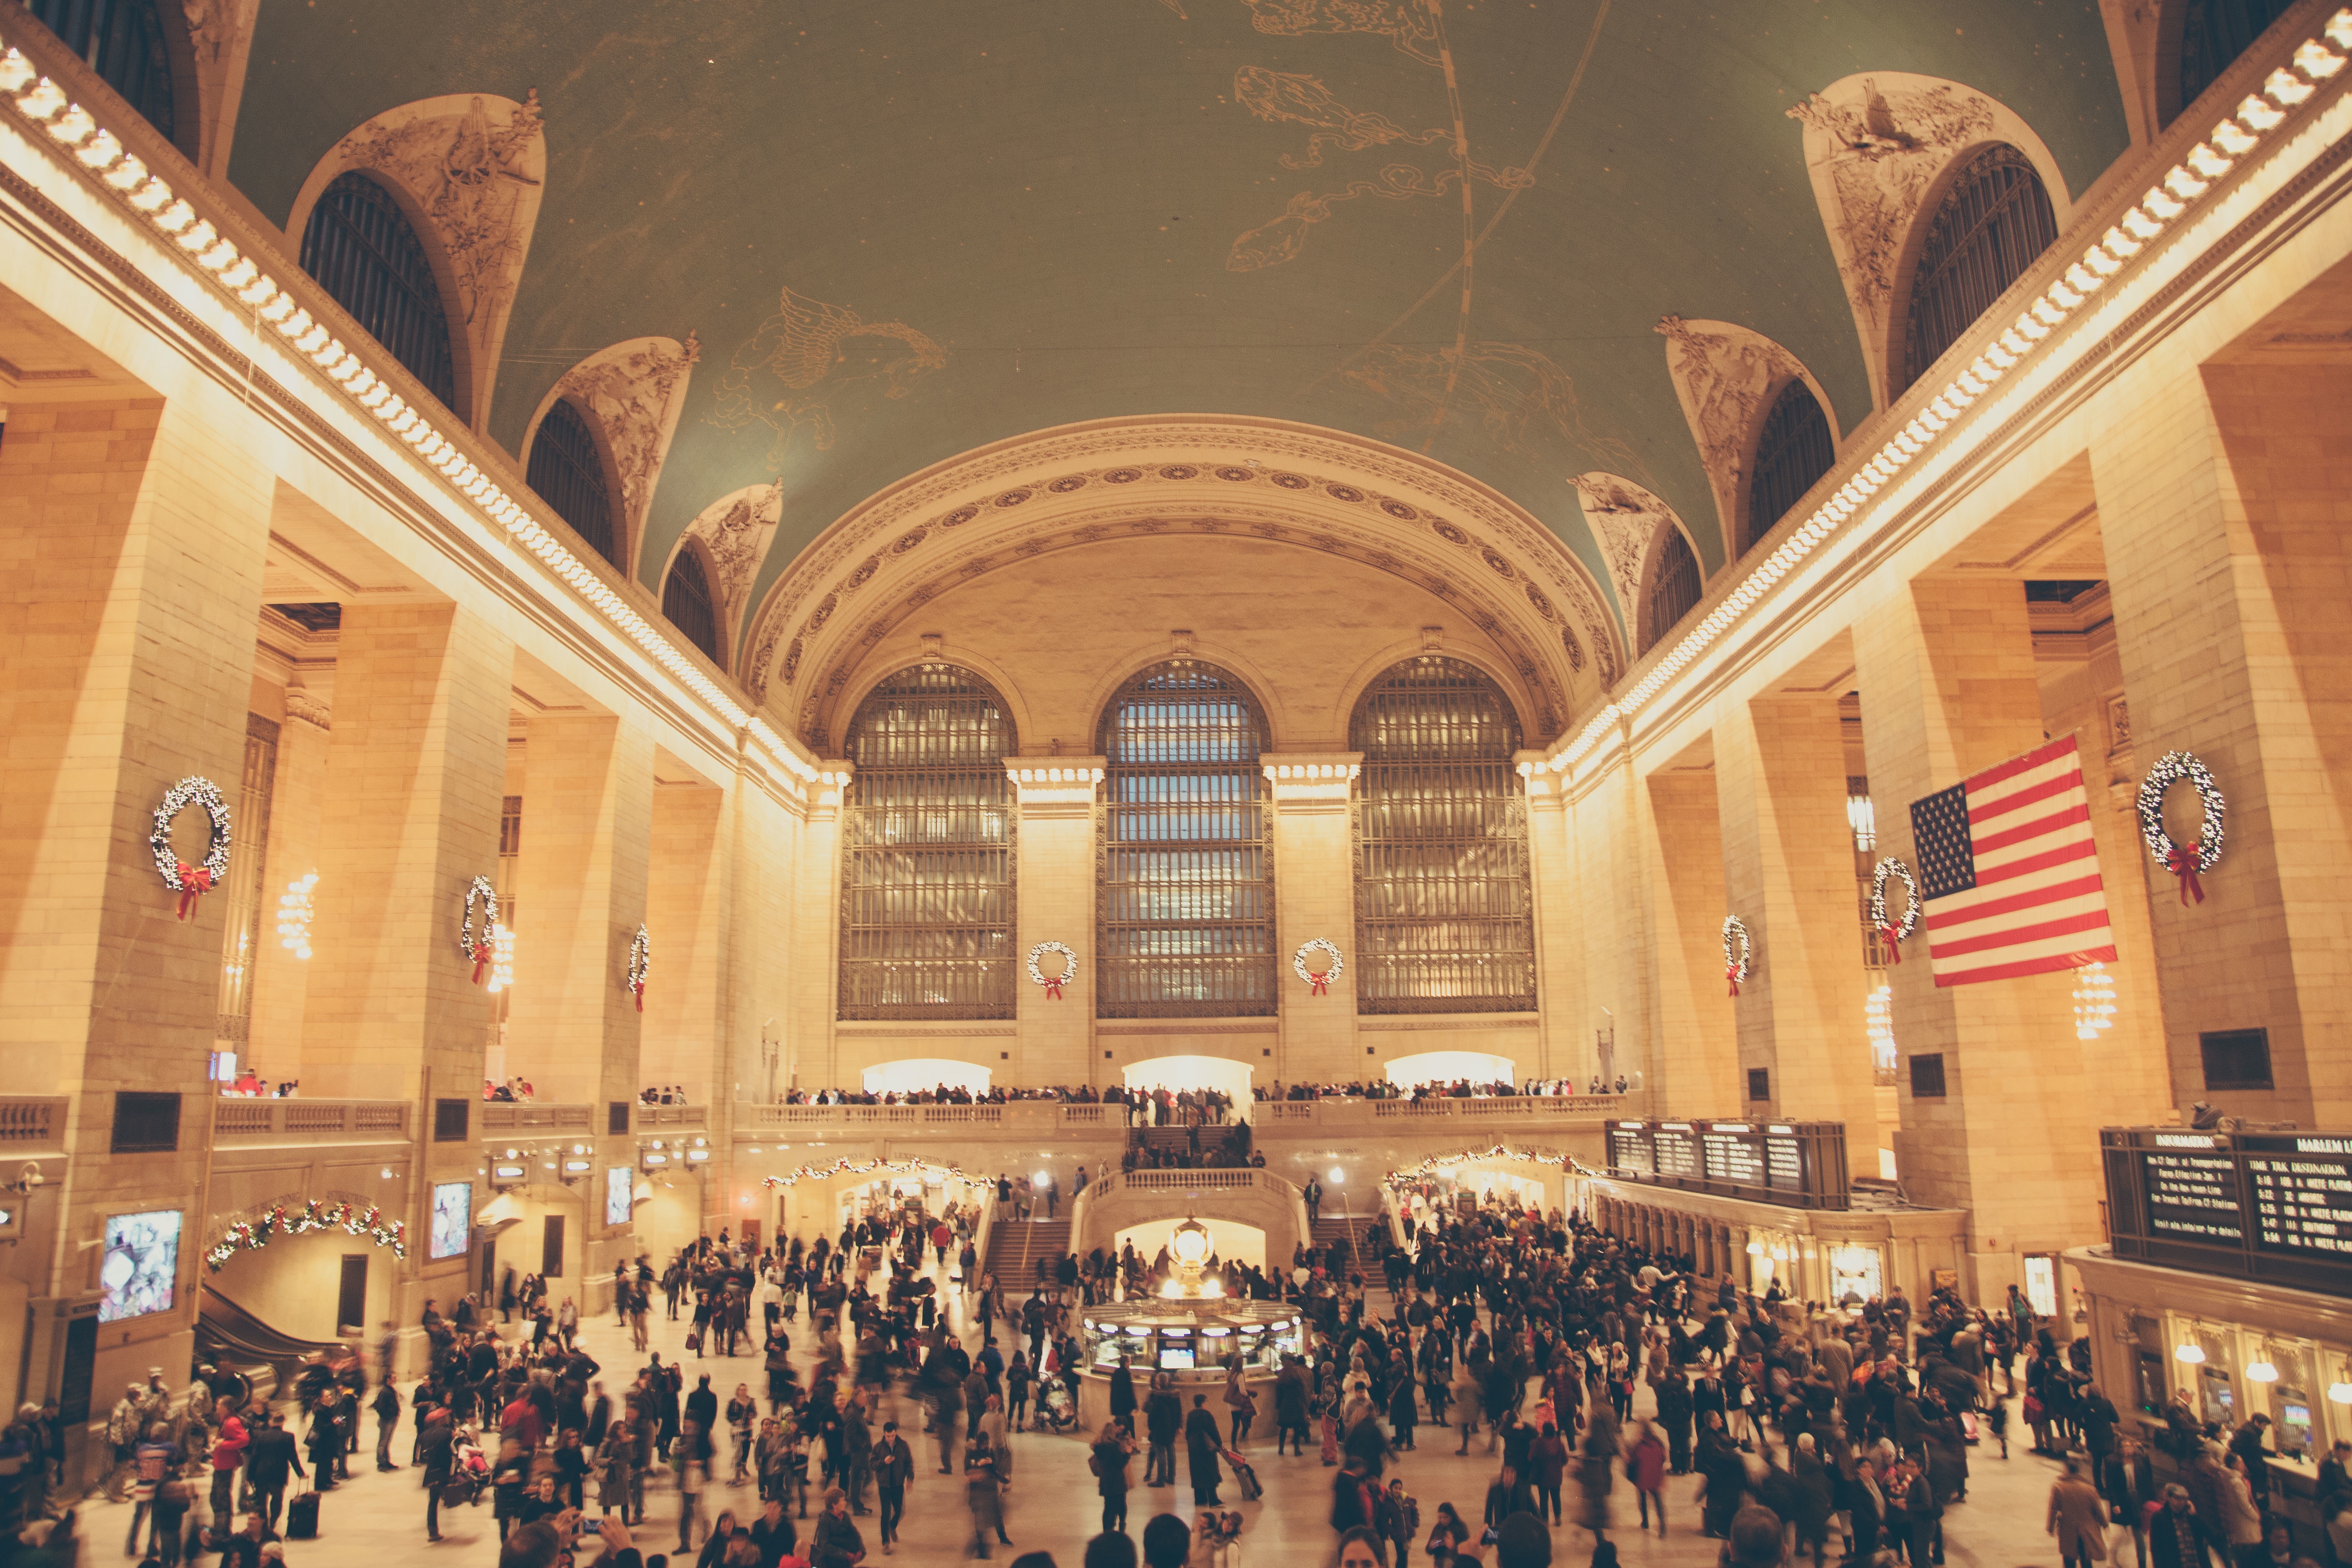
auditorium, ancient history